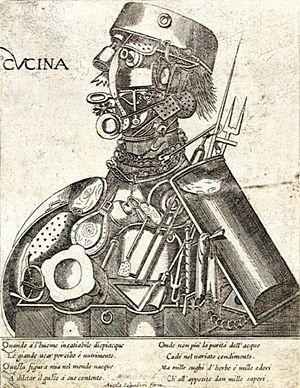
Un cyborg est un être humain — ou à la rigueur un autre être vivant intelligent, en science-fiction — qui a reçu des greffes de parties mécaniques ou électroniques.